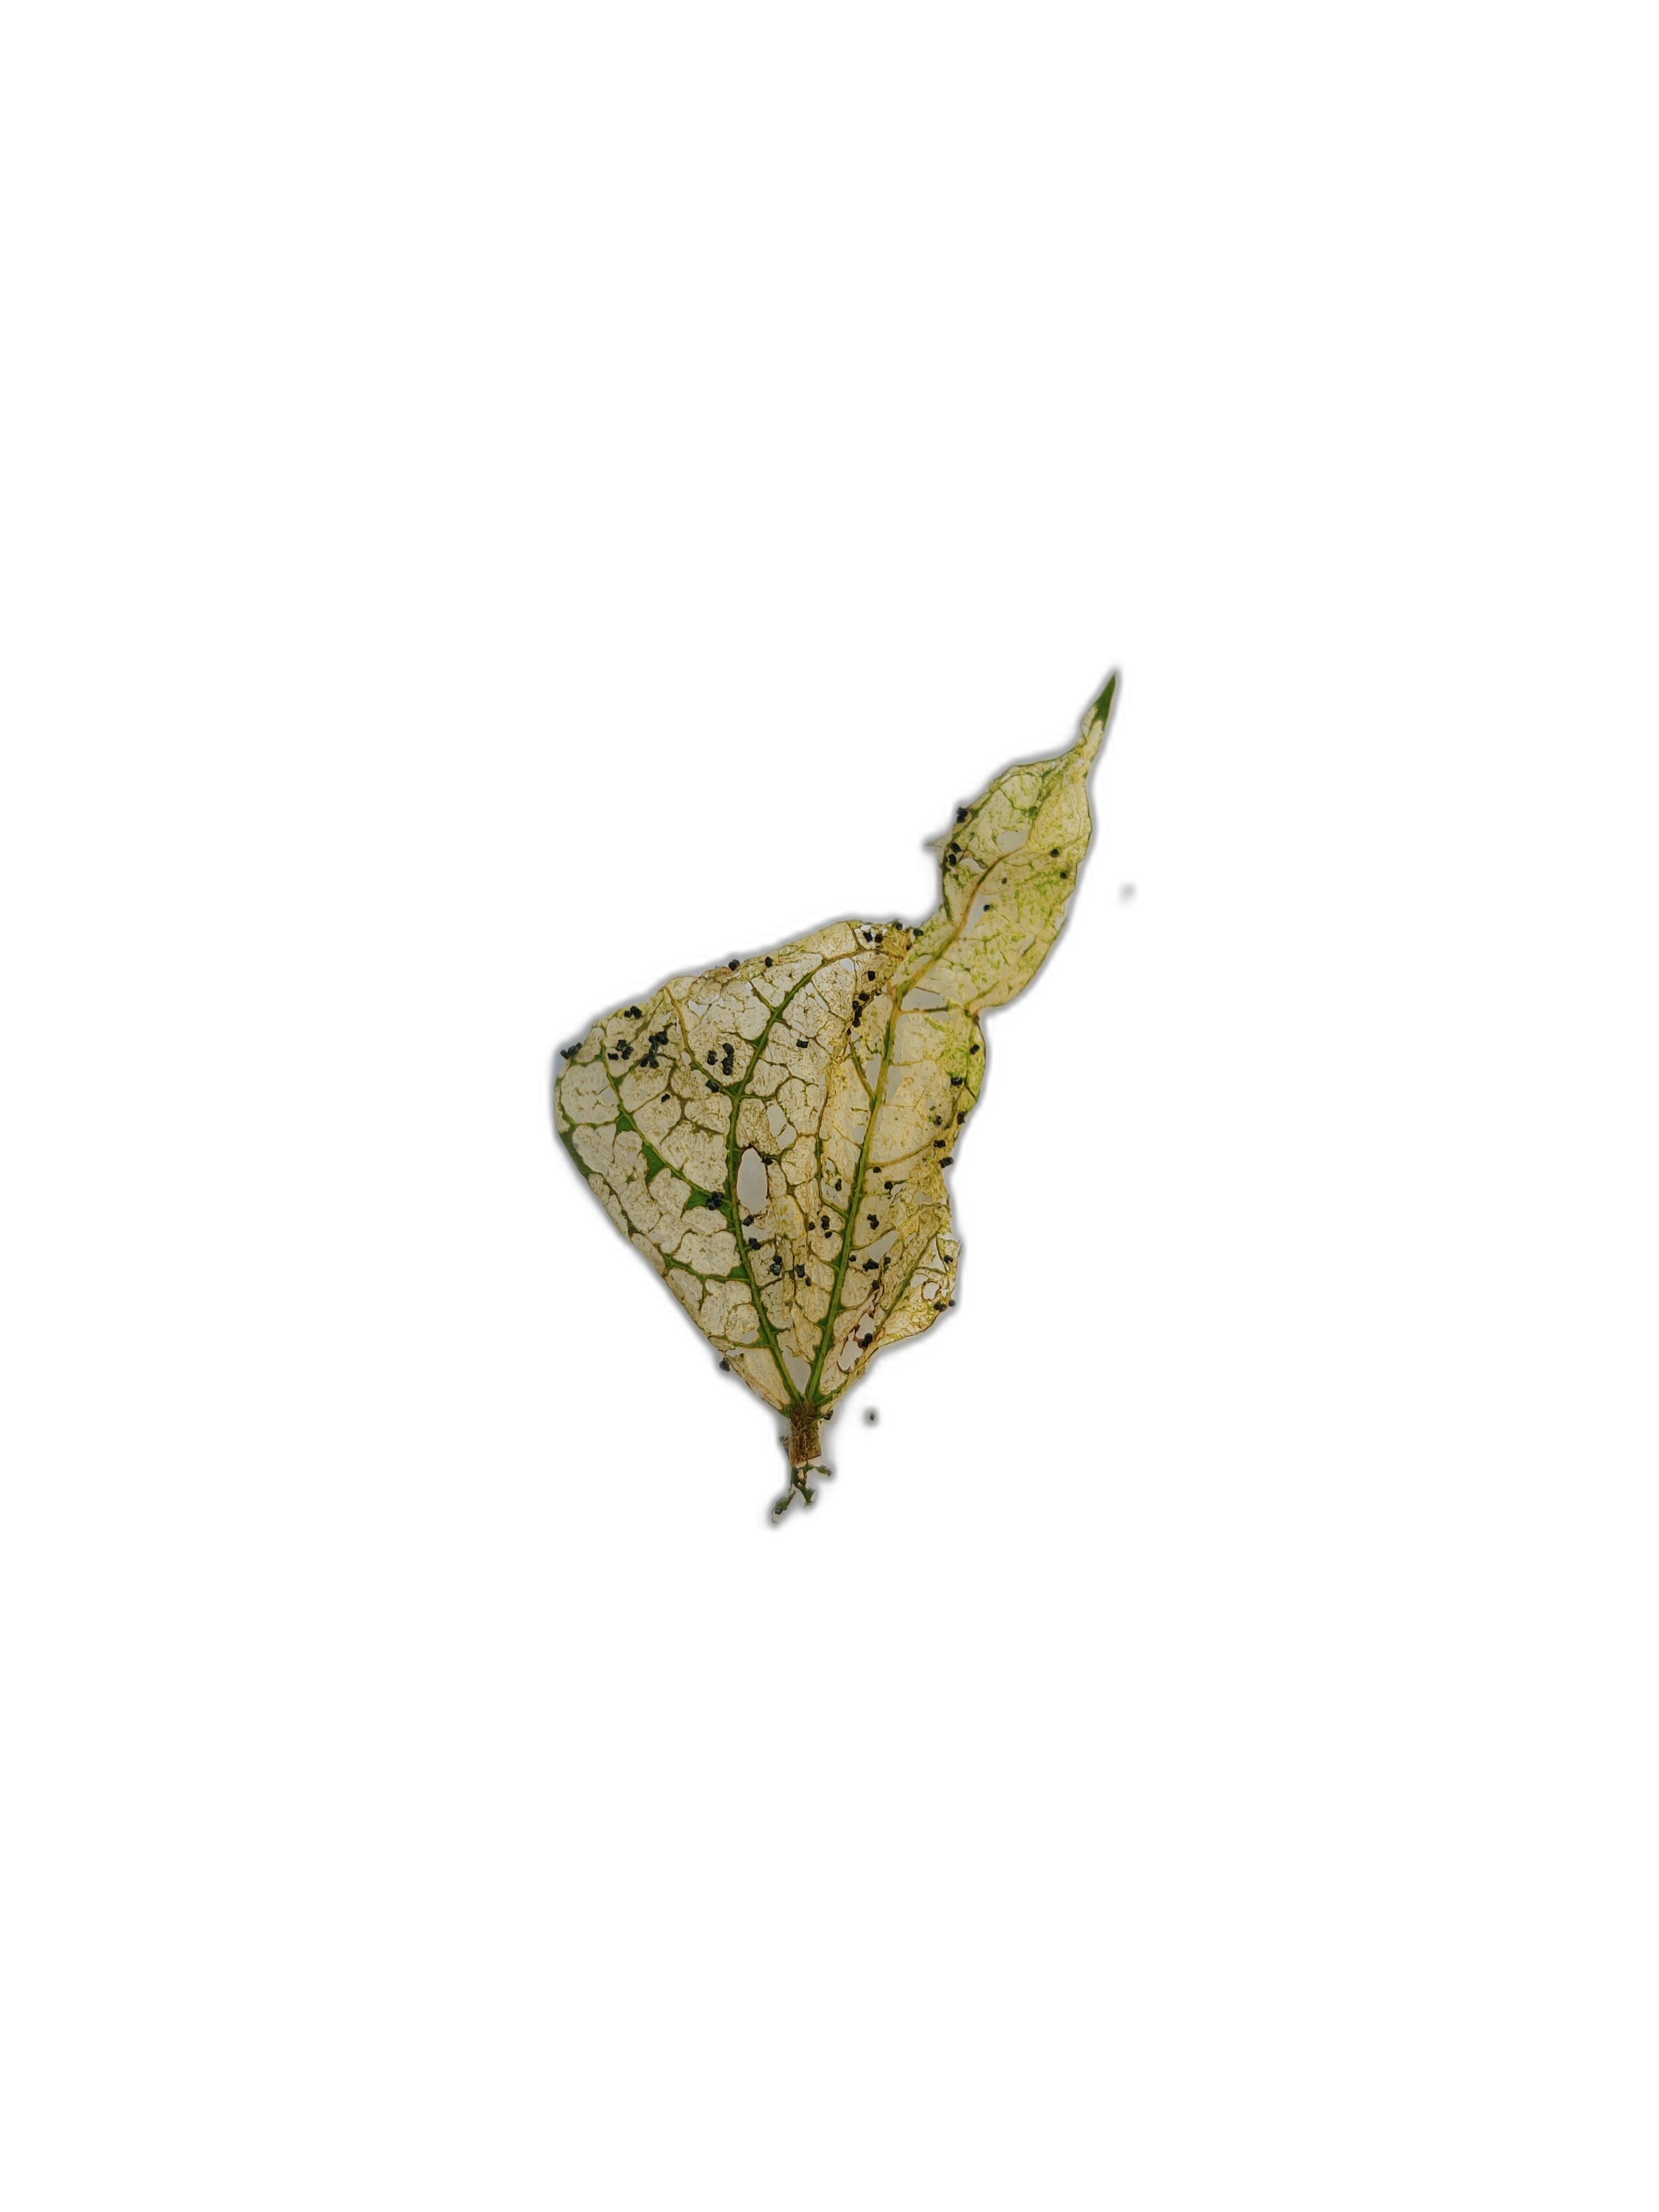
Label: Insect